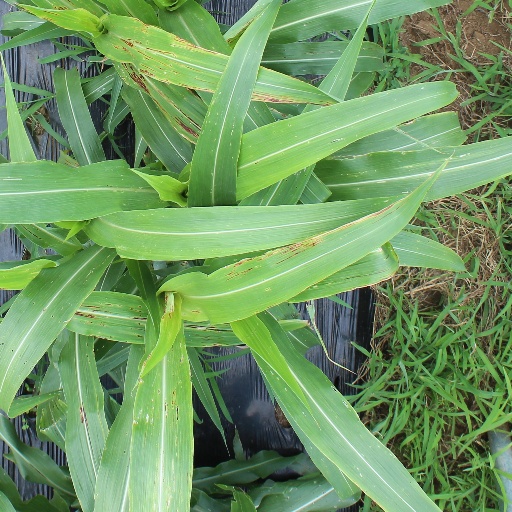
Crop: sorghum